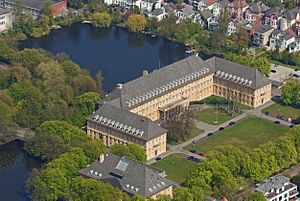
Oldenborg (land) / Historie / Mellemkrigstiden
Landdagen og Oldenburgs statsministerium
Oldenborg var tidligere en stat i det nordvestlige Tyskland. Siden oprettelsen af Forbundsrepublikken Tyskland har størstedelen af området tilhørt delstaten Niedersachsen. Oldenborg blev 1667–1773 regeret af de danske konger.